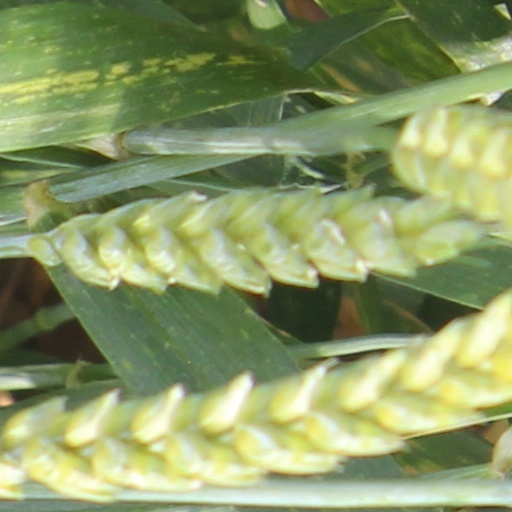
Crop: wheat